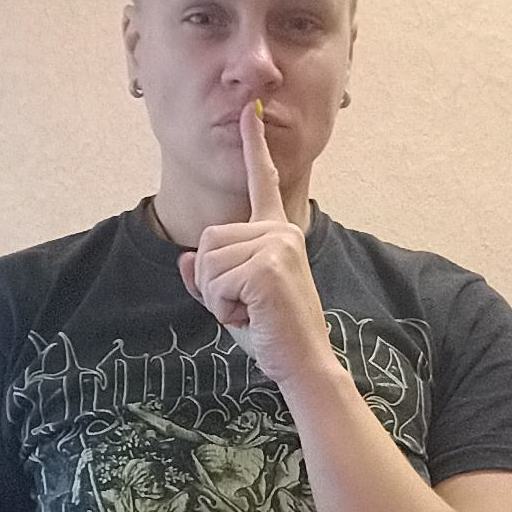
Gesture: mute